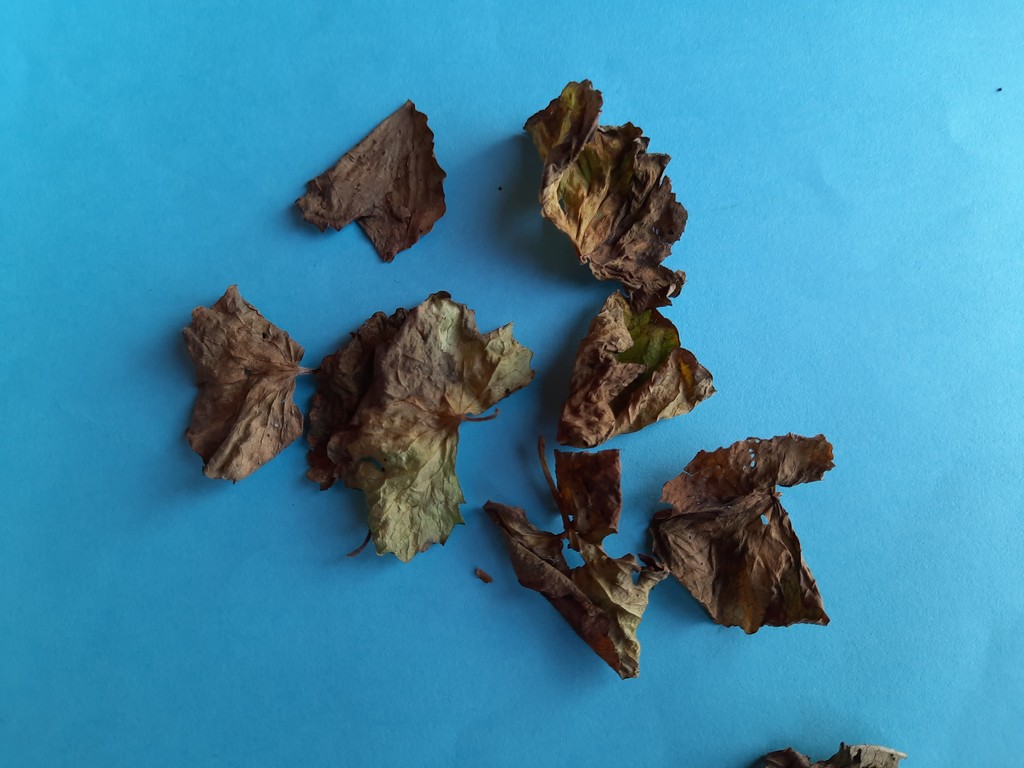
Label: Dried